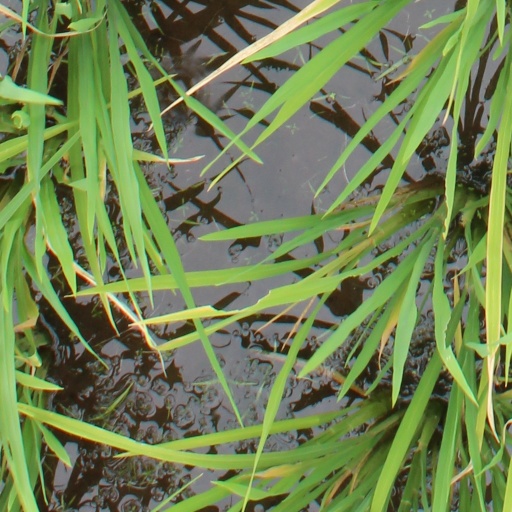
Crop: rice